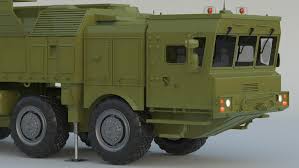
Label: Iskander